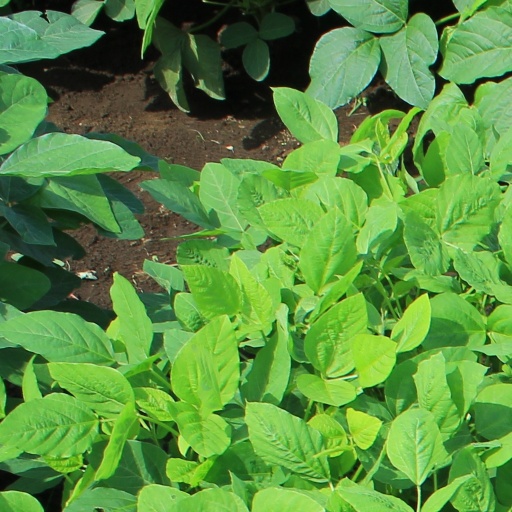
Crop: soybean